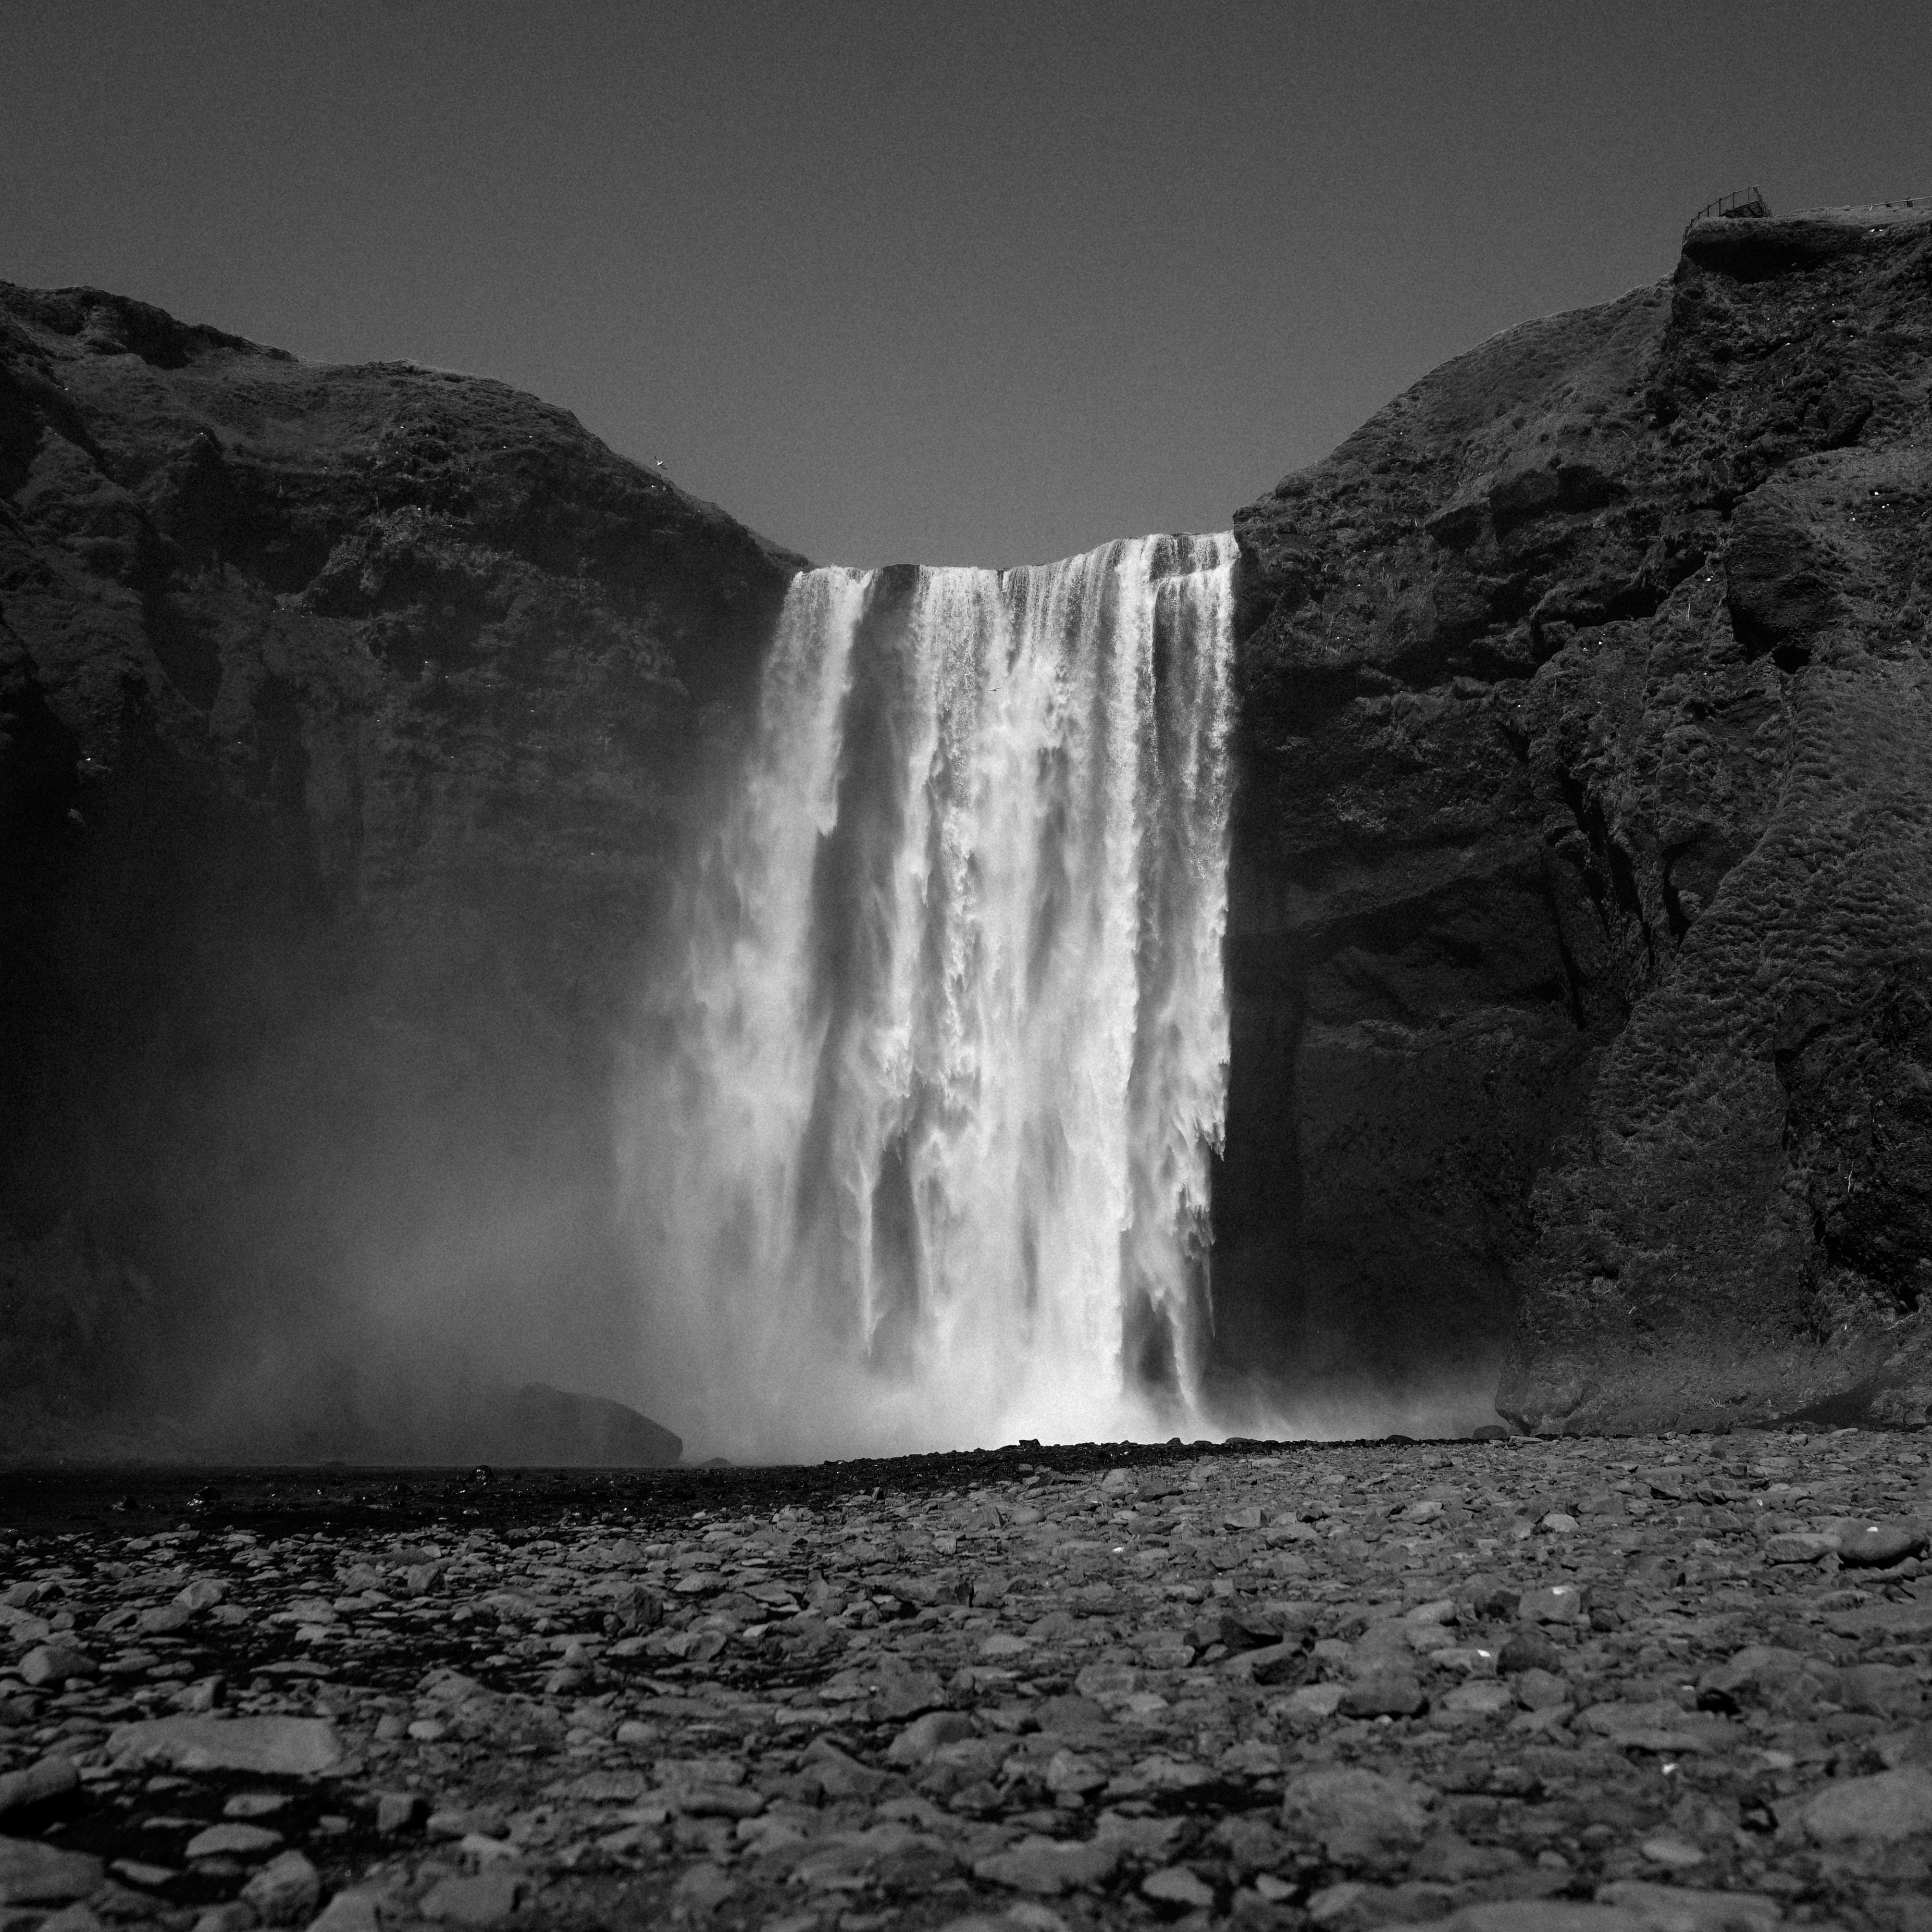
sea, coast, water, nature, rock, ocean, waterfall, black and white, wave, cliff, darkness, monochrome, terrain, body of water, water feature, monochrome photography, atmospheric phenomenon